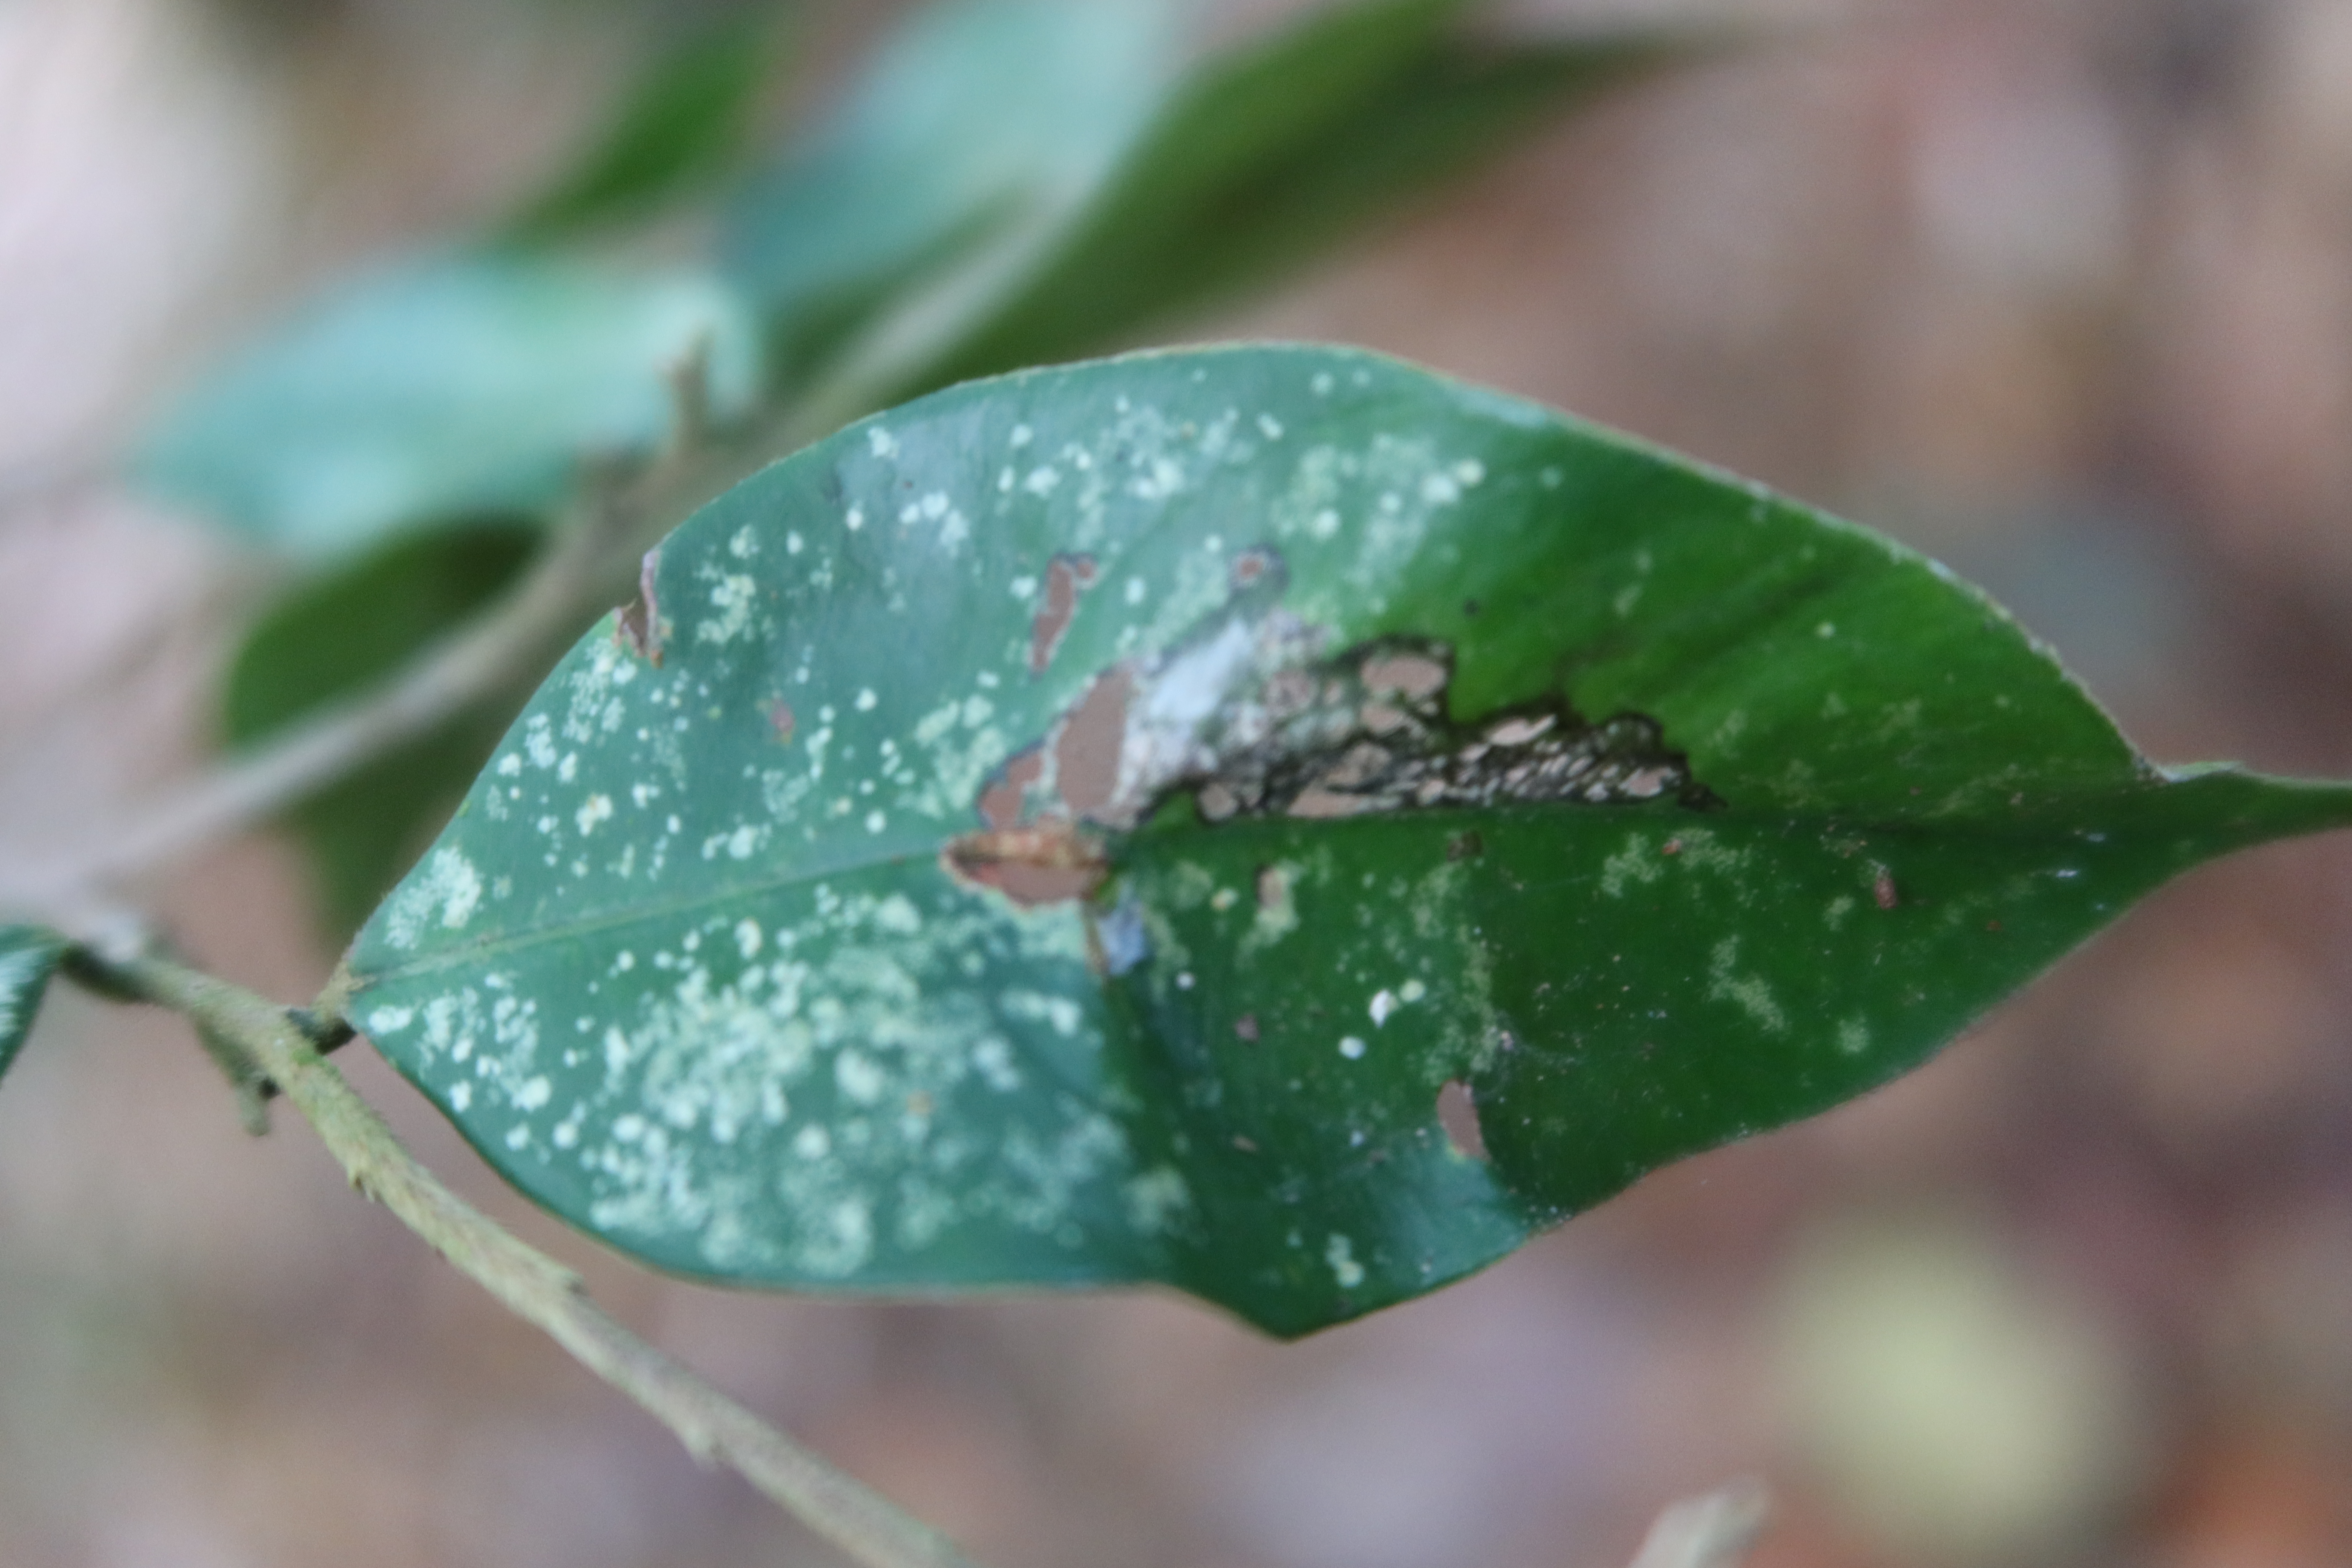
Label: Powdery mildew